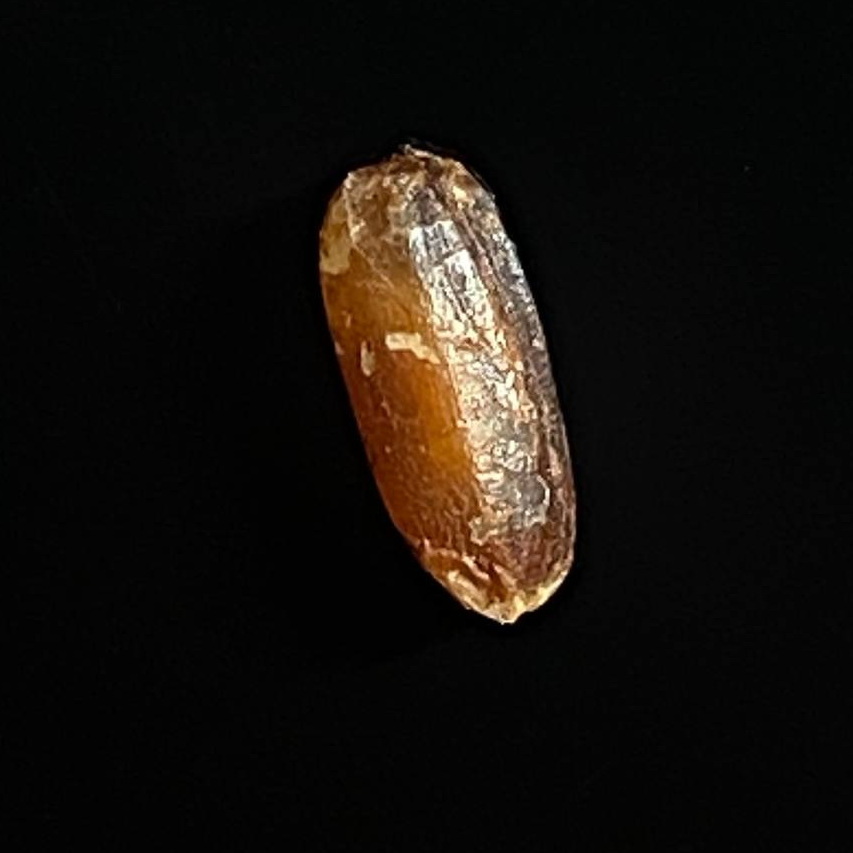
Rice variety: Lal_Biroi